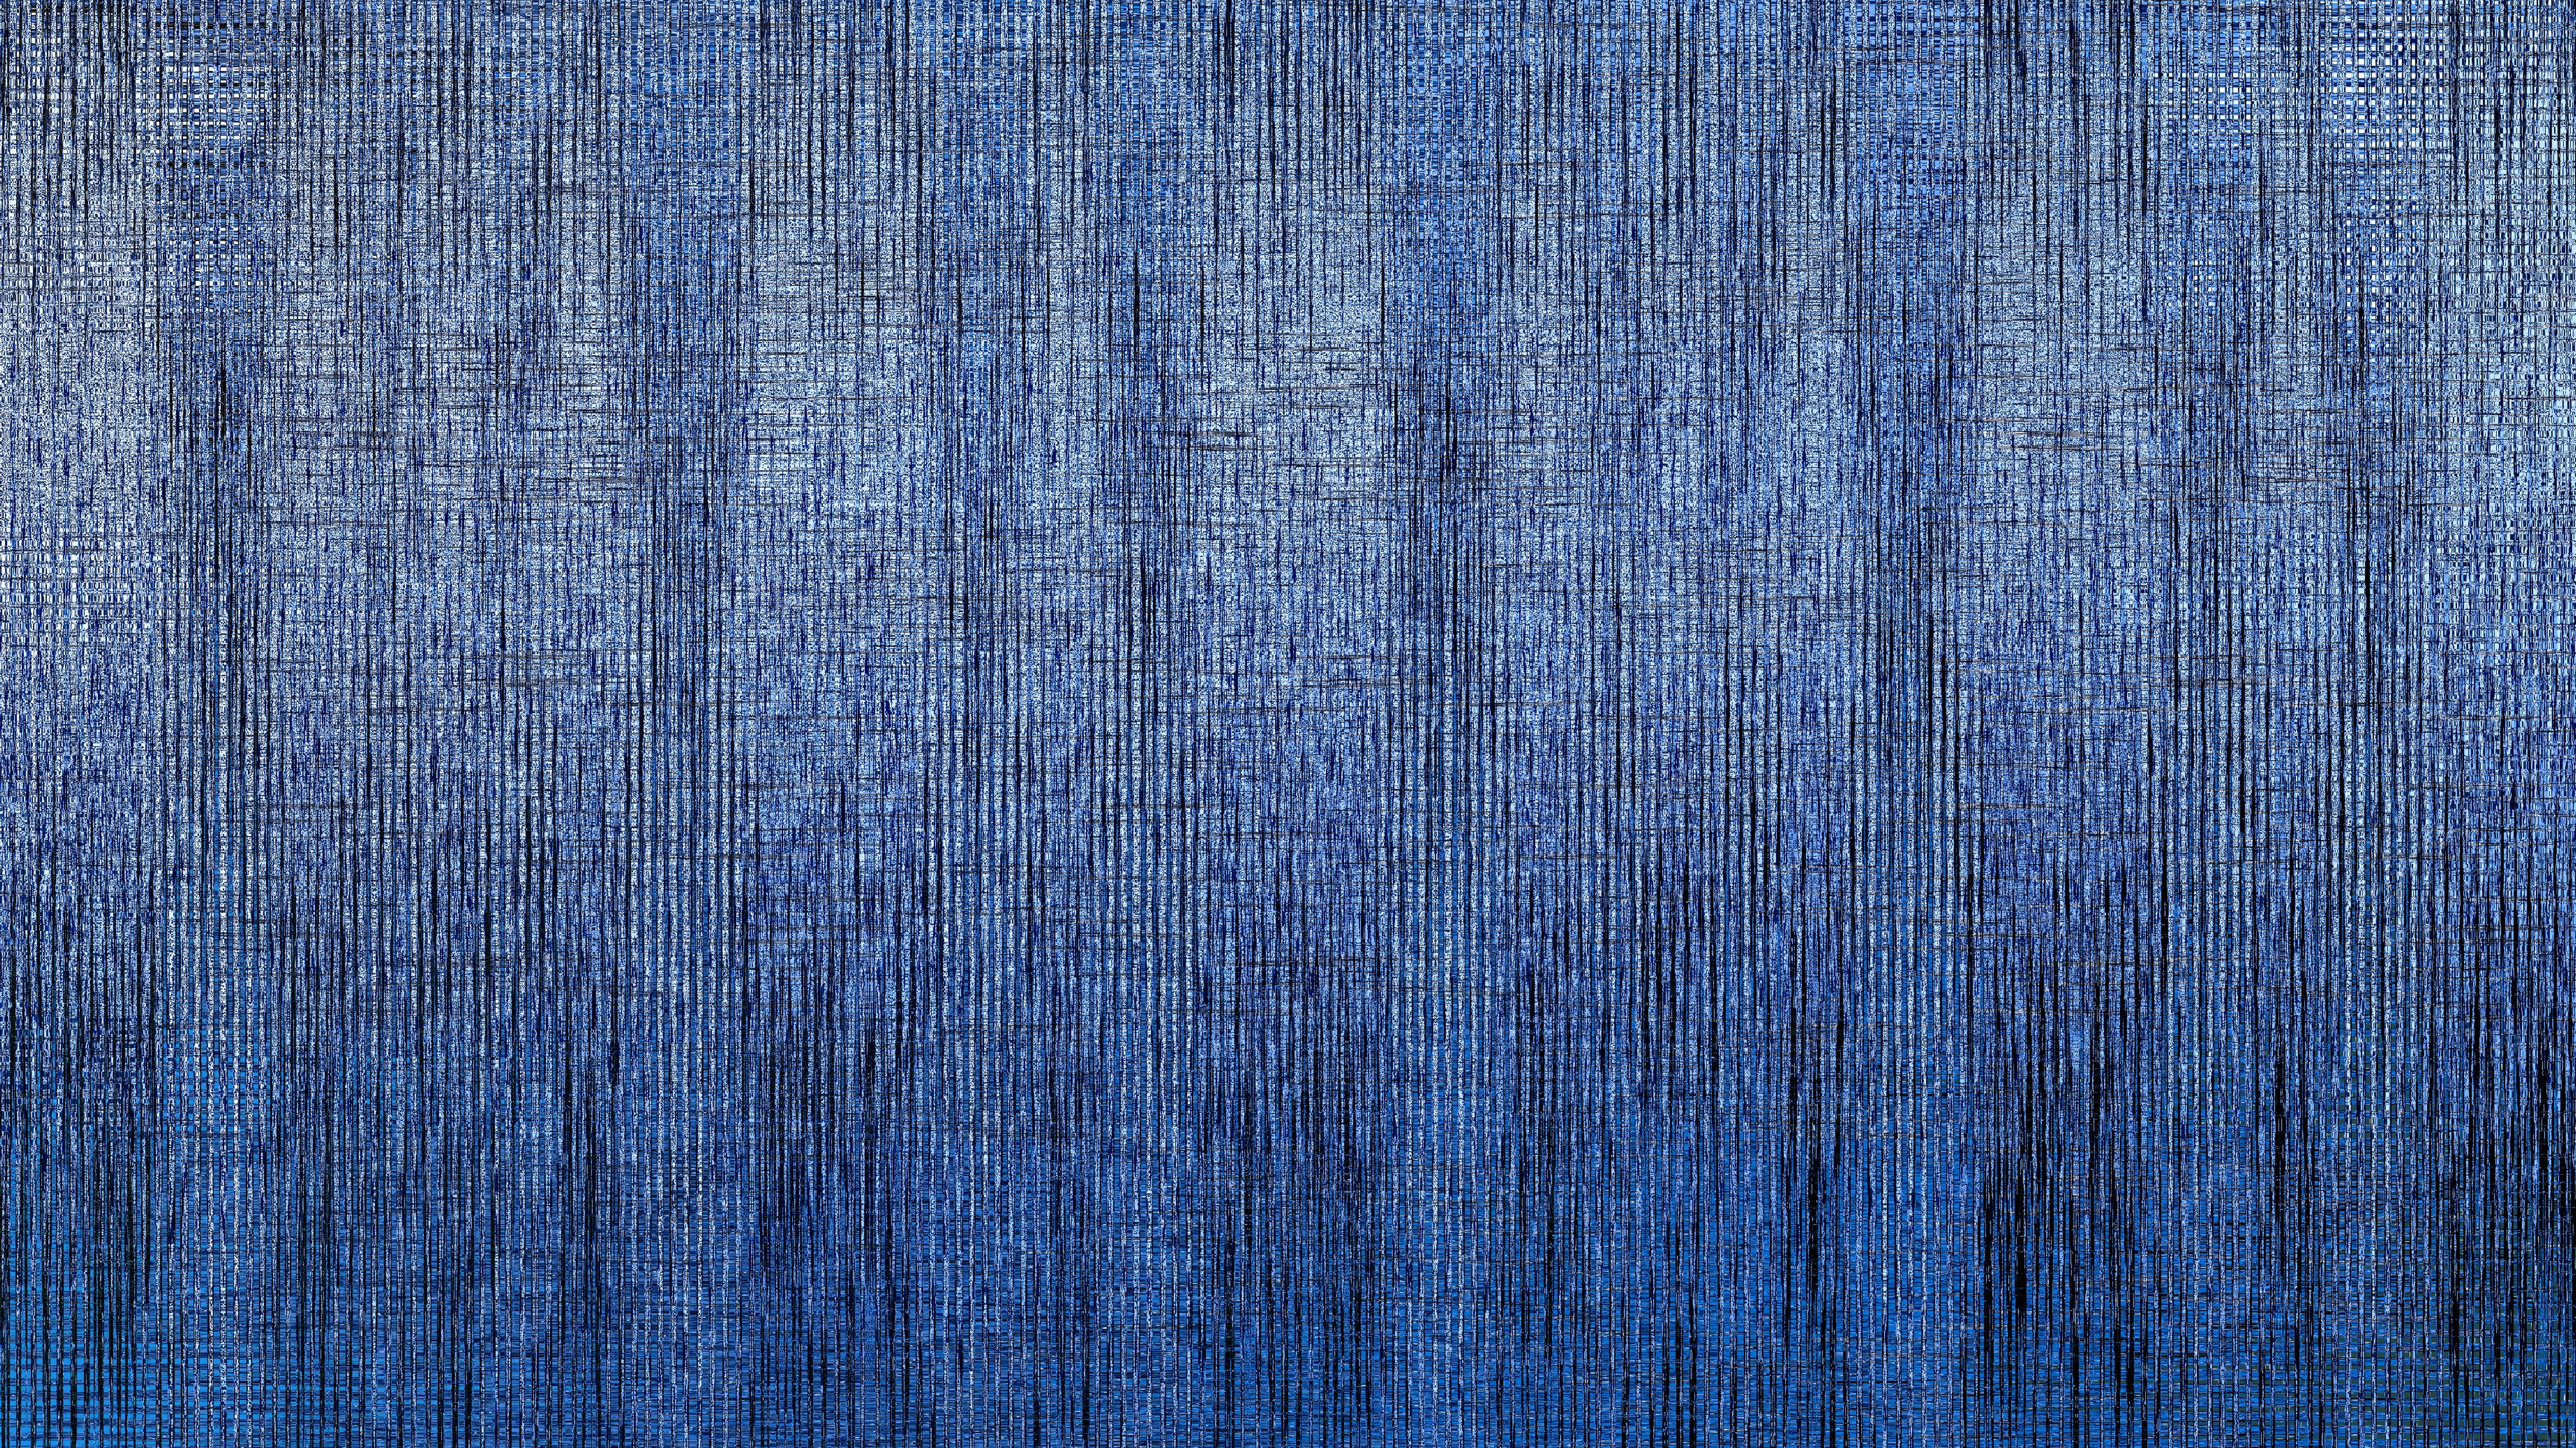
wood, texture, floor, wall, asphalt, pattern, grunge, blue, material, textile, background, flooring, abstract blue background